Better Things (TV series)

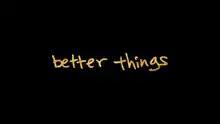
Intertitle from seasons 3–5.

Better Things is an American comedy drama television series created by Pamela Adlon and Louis C.K., which ran for five seasons between 2016 and 2022 on FX. It stars Adlon as a divorced actress who raises her three daughters—played by Mikey Madison, Hannah Alligood and Olivia Edward—on her own.